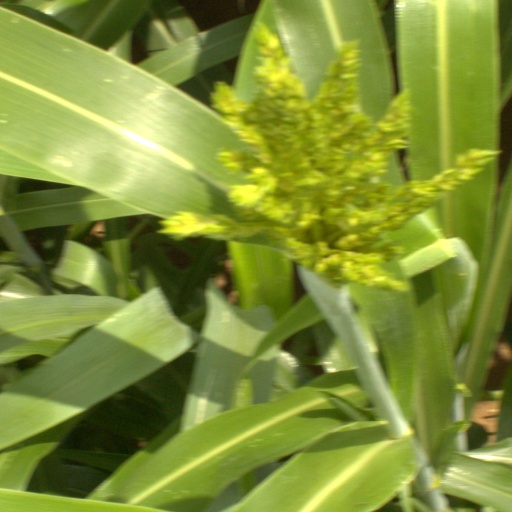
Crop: sorghum